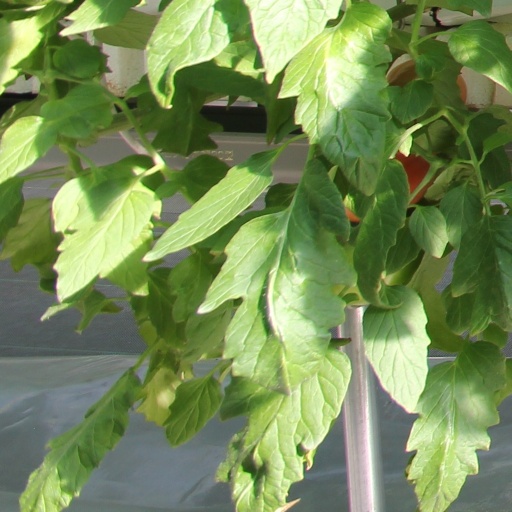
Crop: tomato